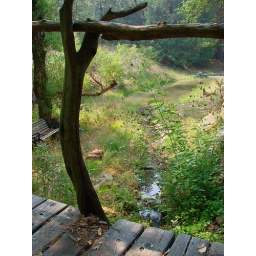
That's one of the leggy water-loving leather root plants just below the bridge on the right...